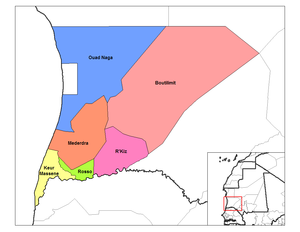
La Mauritanie est divisée en six régions composées de 12 wilayas et un district fédéral. Chaque wilaya est elle-même subdivisée en départements ou moughataa, divisés en 216 communes. Les régions et les municipalités sont des entités décentralisées dotés de conseils régionaux et municipaux ainsi que de présidents de régions élus au suffrage direct.